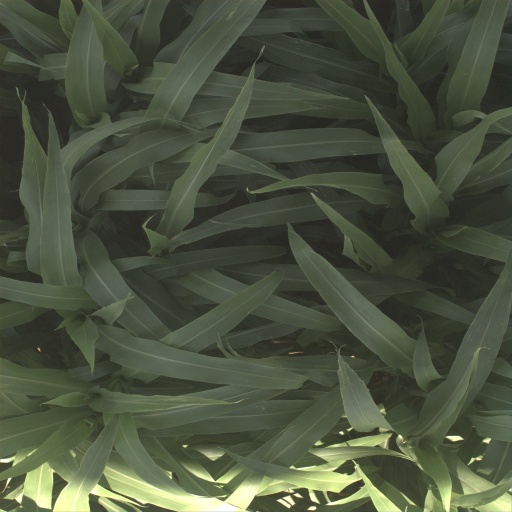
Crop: sorghum